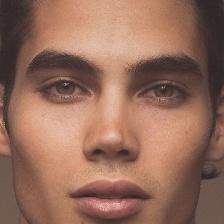
Label: faces